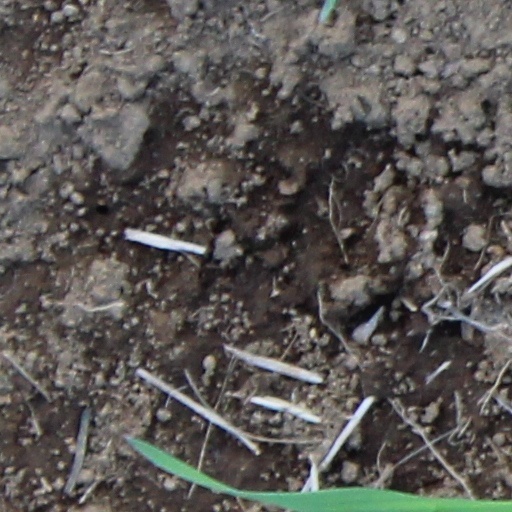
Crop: wheat